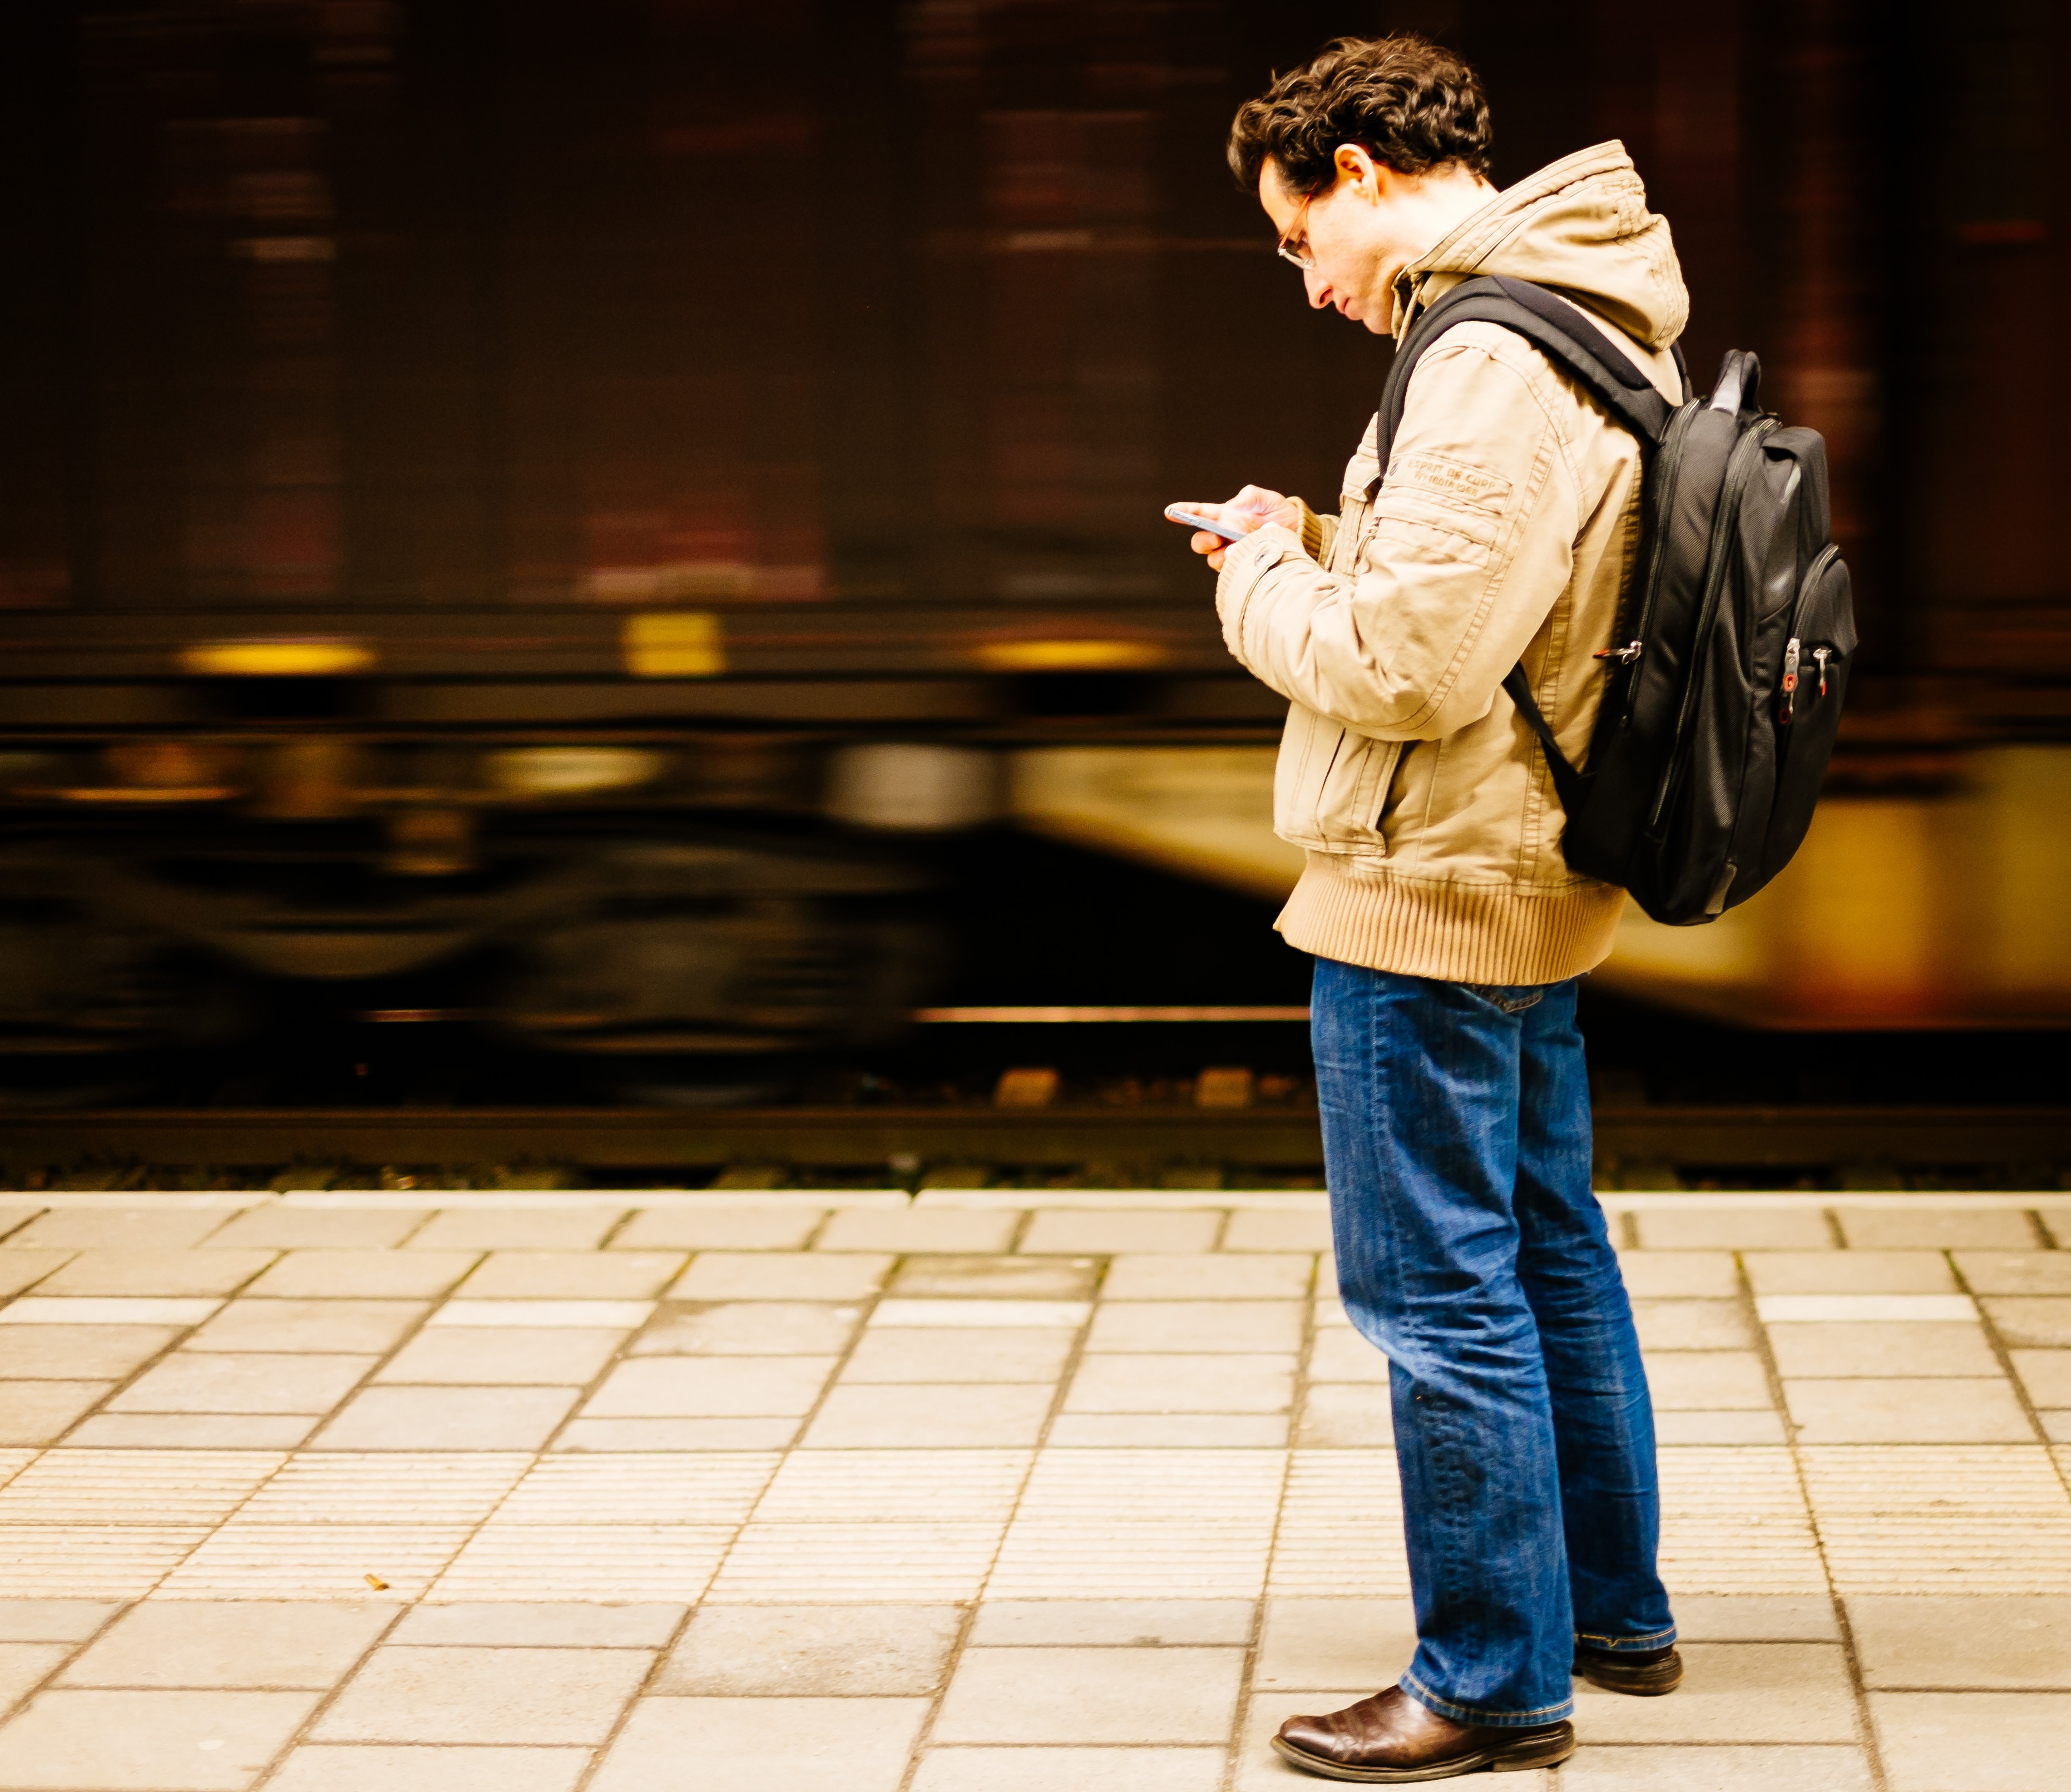
smartphone, typing, man, person, male, guy, waiting, spring, sitting, traveler, train station, communication, platform, fashion, public transport, performance art, texting, photograph, commuter, human positions